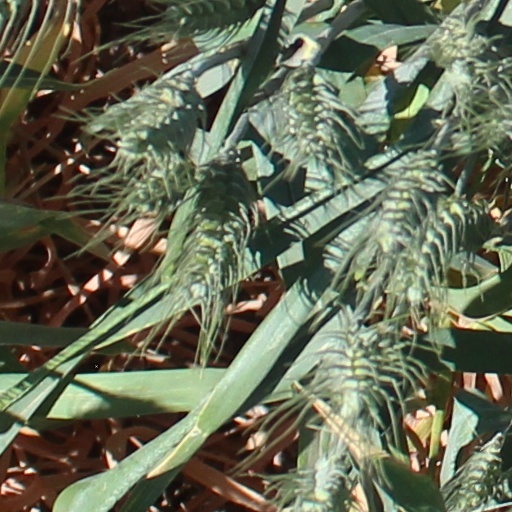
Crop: wheat